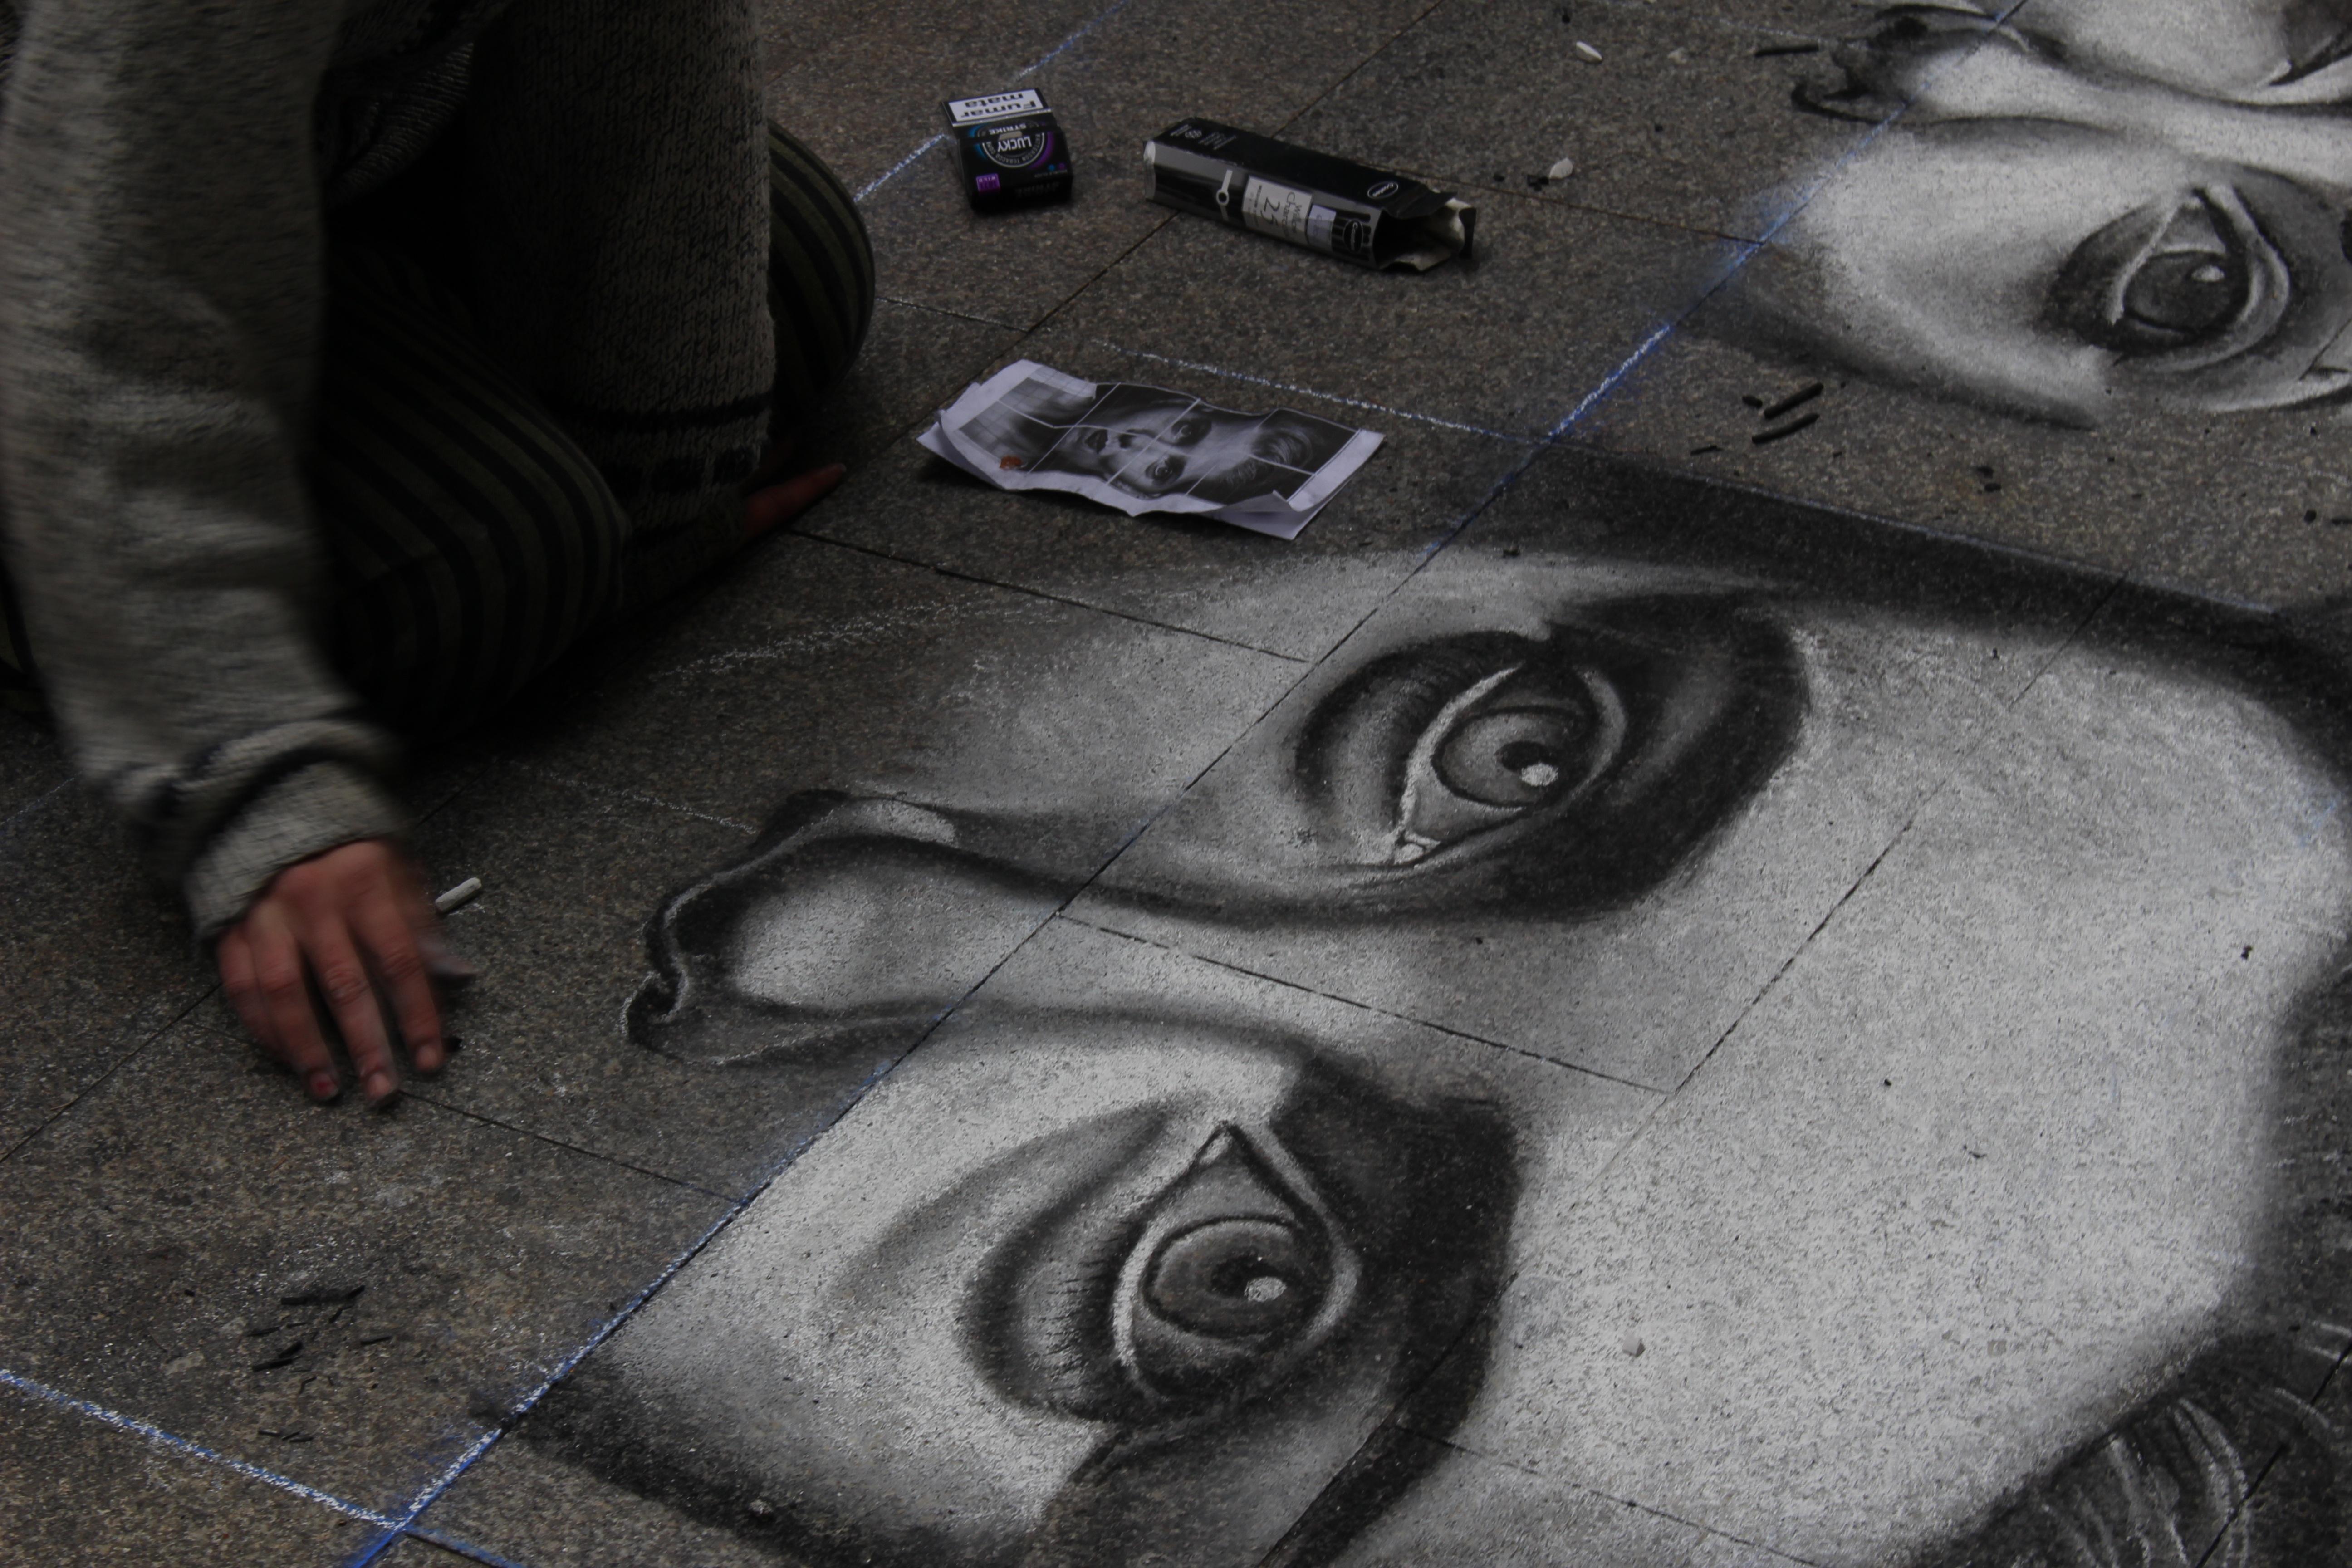
hand, black and white, road, white, color, artistic, black, monochrome, graffiti, street art, face, art, drawing, madrid, image, murals, artists, monochrome photography, madonnari